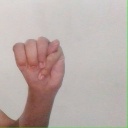
अक्षर: म